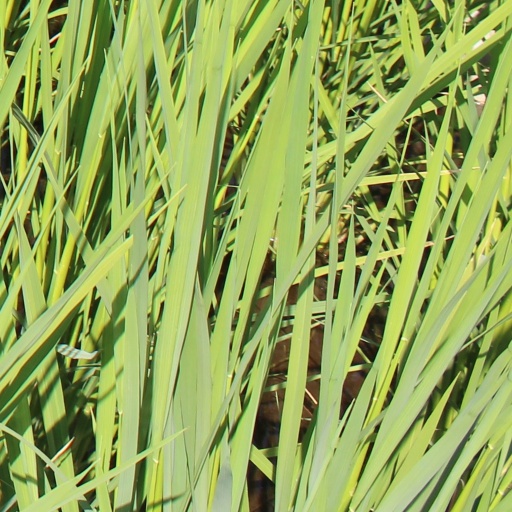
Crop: rice